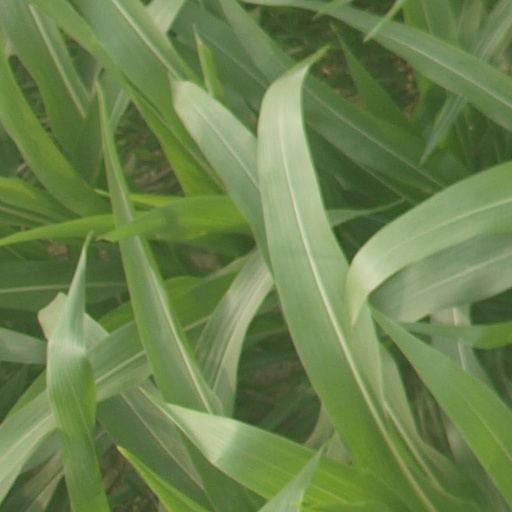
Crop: maize; corn